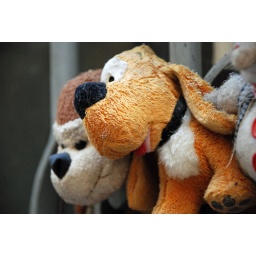
Stuffed animals seem to be the window ornament of choice in Arles.